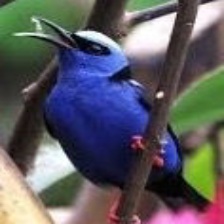
Species: RED LEGGED HONEYCREEPER
Scientific name: CYANERPES CYANEUS